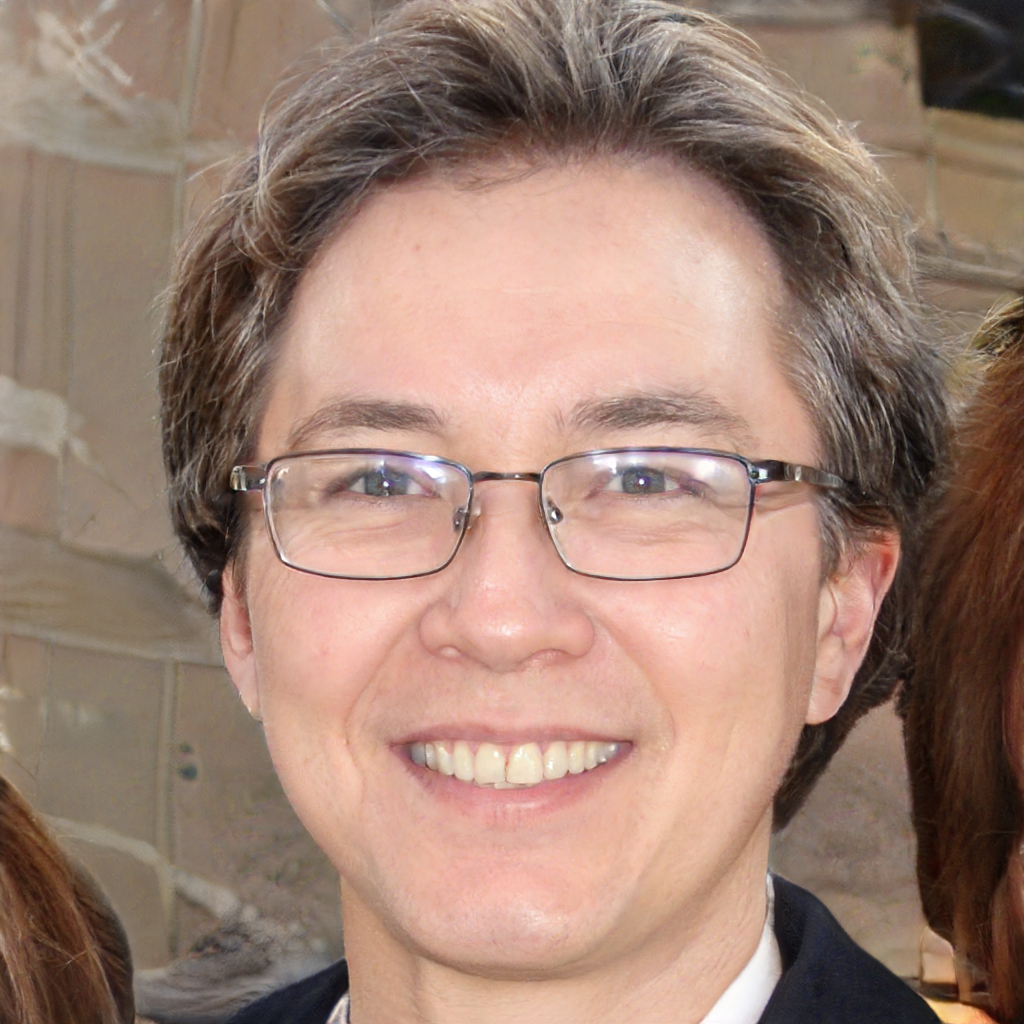
Gender: Female